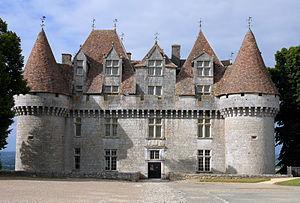
Château de Monbazillac -1
Le château de Monbazillac se situe sur la commune de Monbazillac, dans le département français de la Dordogne. Il est classé Monument historique par arrêté du 20 février 1941.